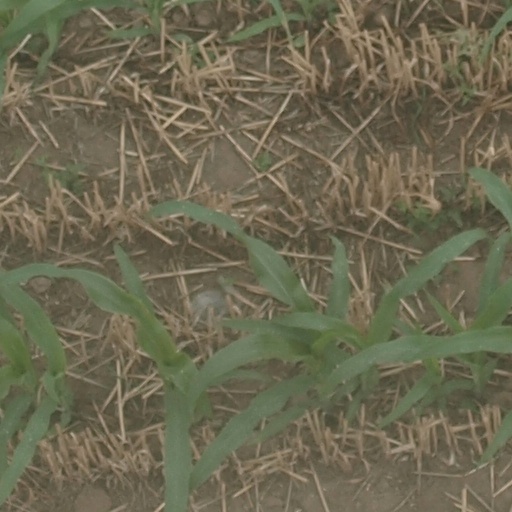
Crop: maize; corn